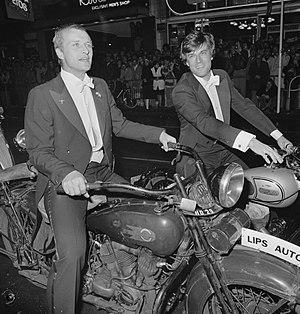
Le Choix du destin, également connu sous le nom de Soldier of Orange ou Le Dernier Héros au Canada, est un film néerlando-belge réalisé par Paul Verhoeven, sorti en 1977.